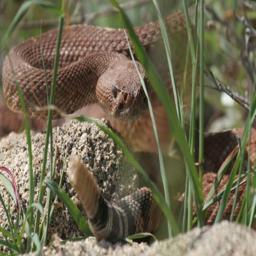
Animal: snakes